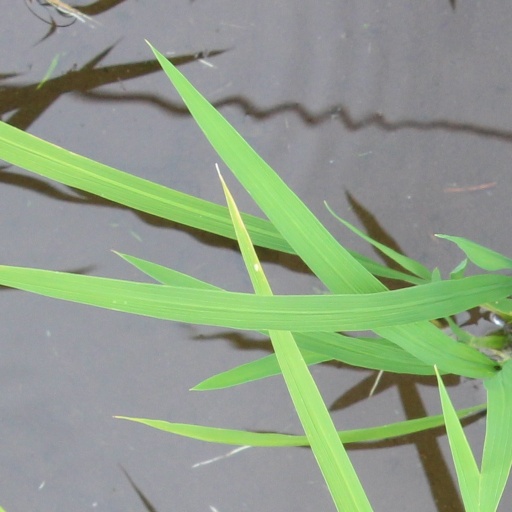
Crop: rice